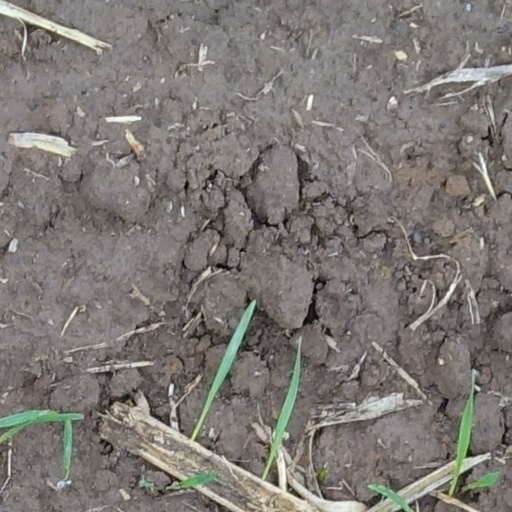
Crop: wheat